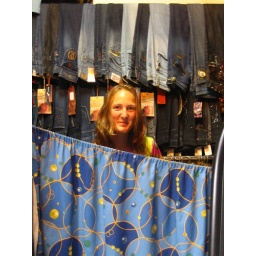
Silka trying on clothes in the market